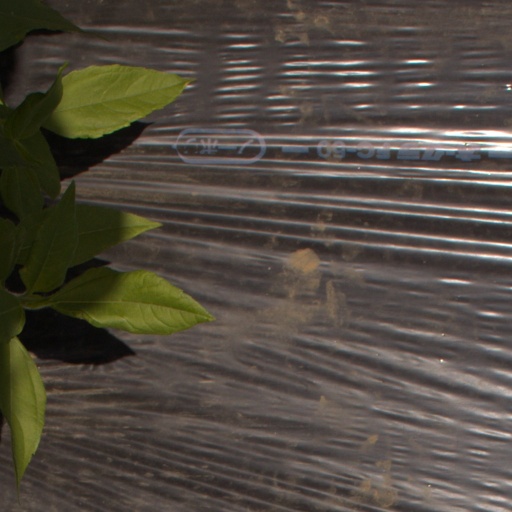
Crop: Jerusalem artichoke